Phalanx, New Jersey

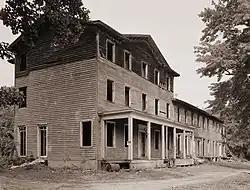
Main residence of the North American Phalanx as it appeared in August 1972, shortly before its destruction by fire in November 1972

Phalanx is an unincorporated community located within Colts Neck Township in Monmouth County, in the U.S. state of New Jersey. It is located near the Swimming River Reservoir and is across from Brookdale Community College in Lincroft. The community is named for the North American Phalanx, a communal agricultural community that existed in the 19th century. The community disbanded in 1854 following a fire but the main residence stood until November 14, 1972 when another fire destroyed it. Homes began to replace the former farmland beginning in the late 1970s and is now the primary composition of the area.